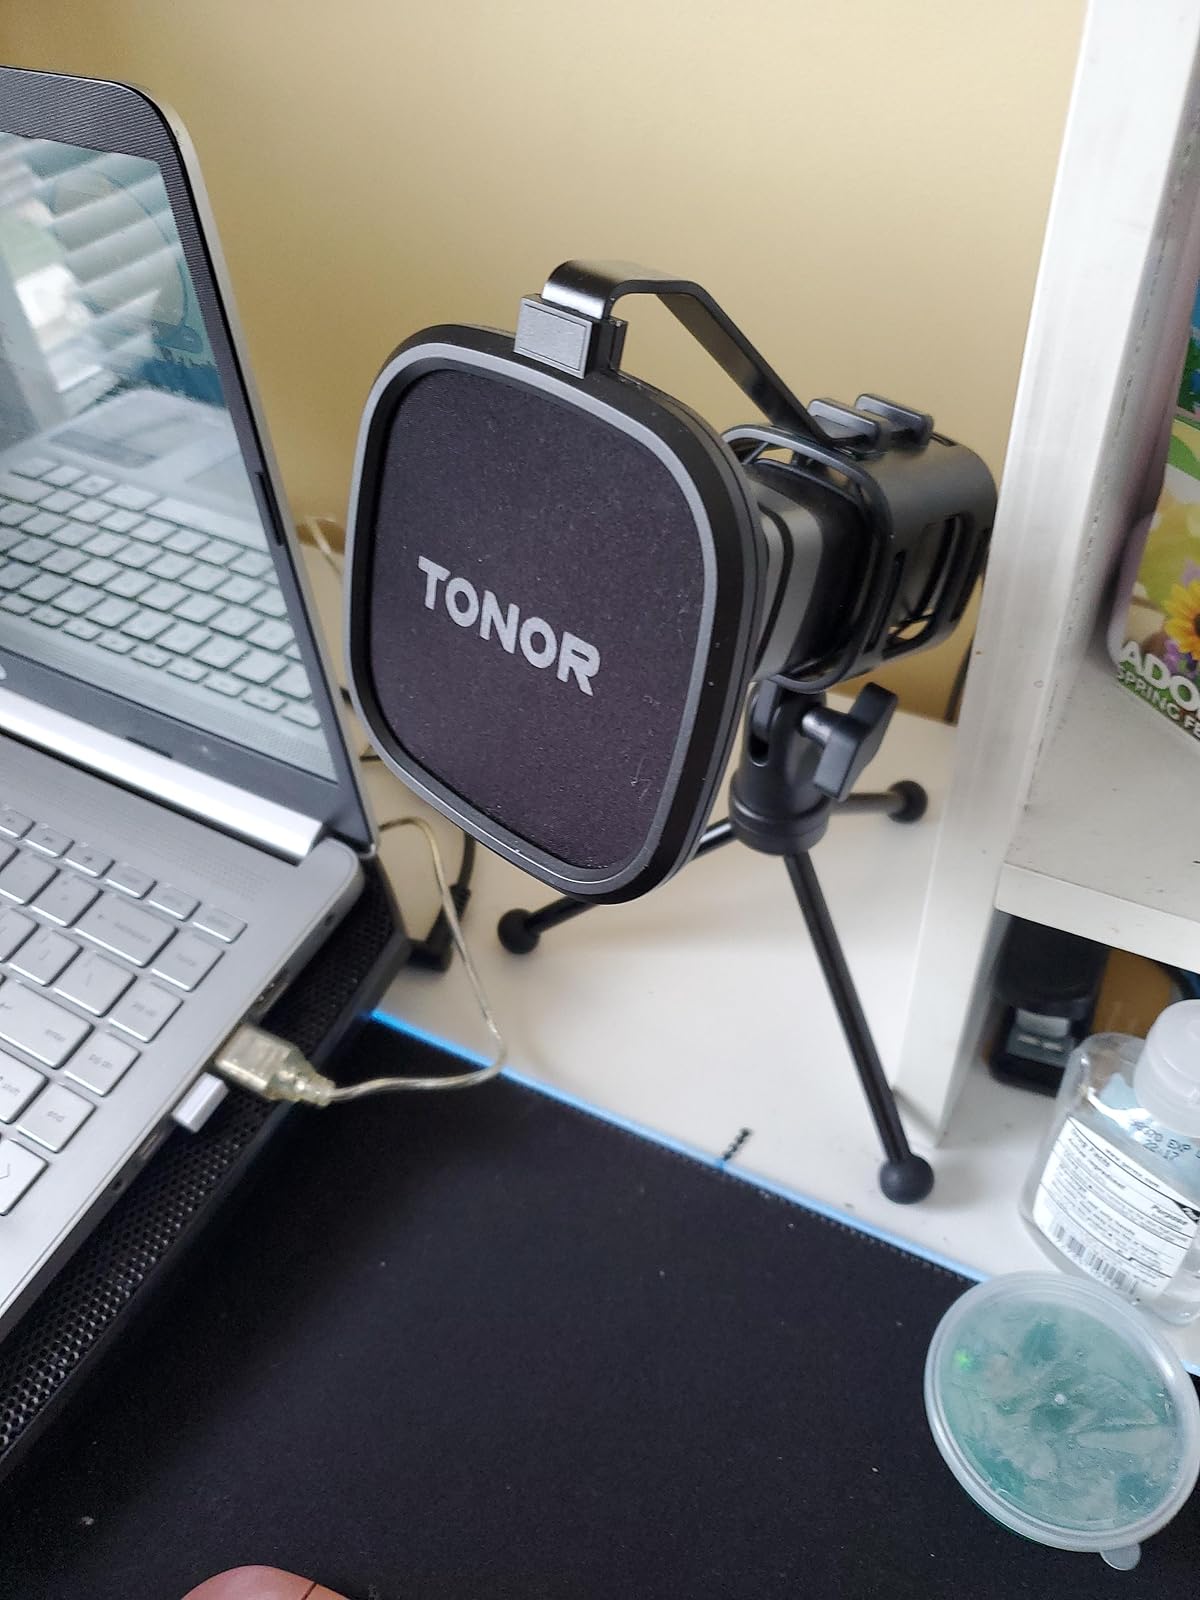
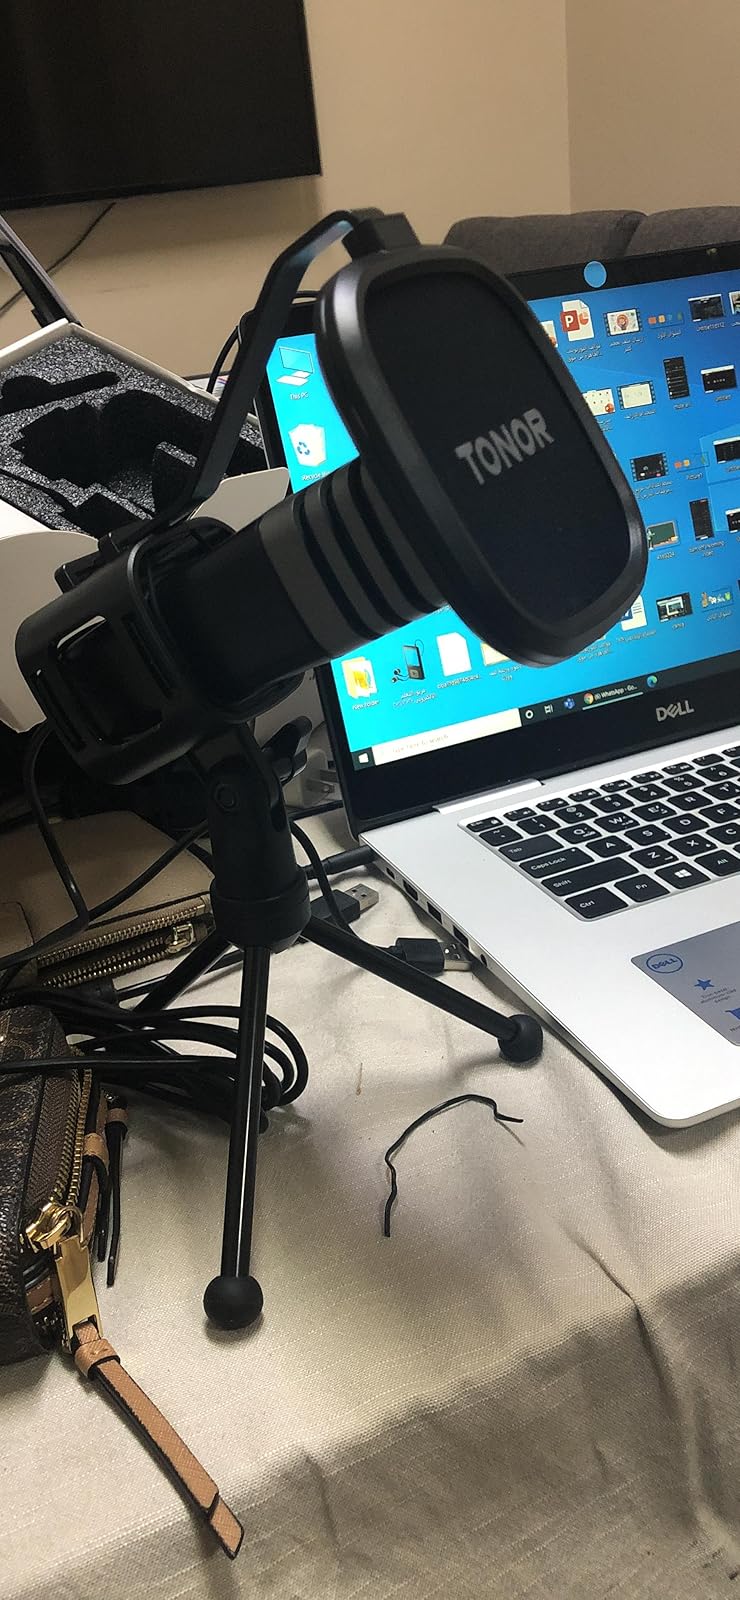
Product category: microphone
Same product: yes